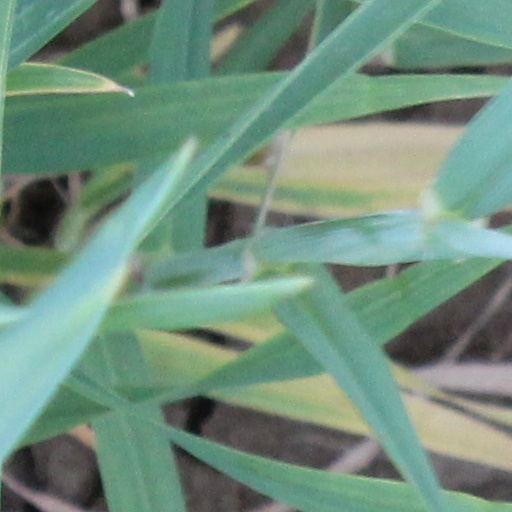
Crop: wheat